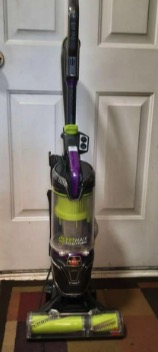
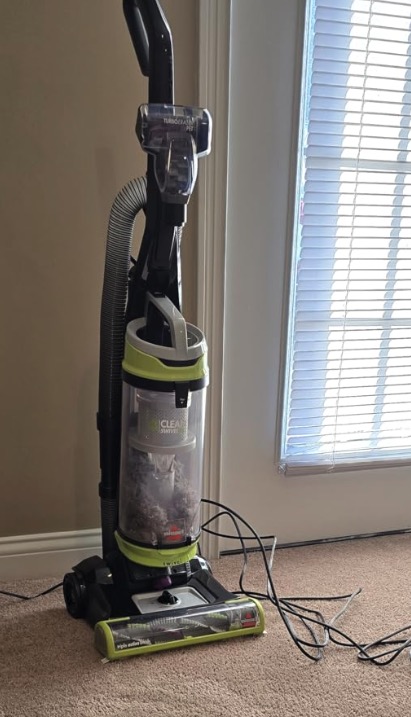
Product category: items_vacuum
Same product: no